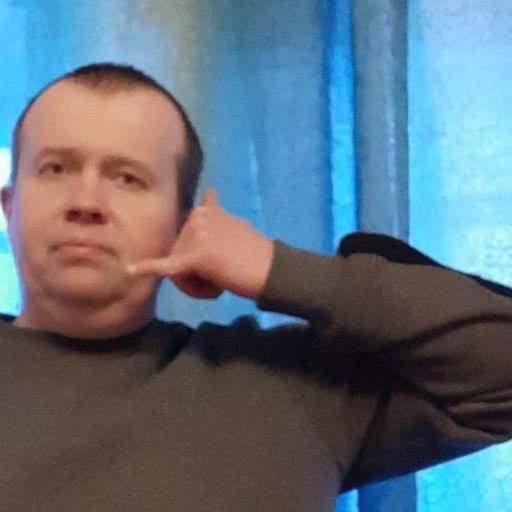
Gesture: call